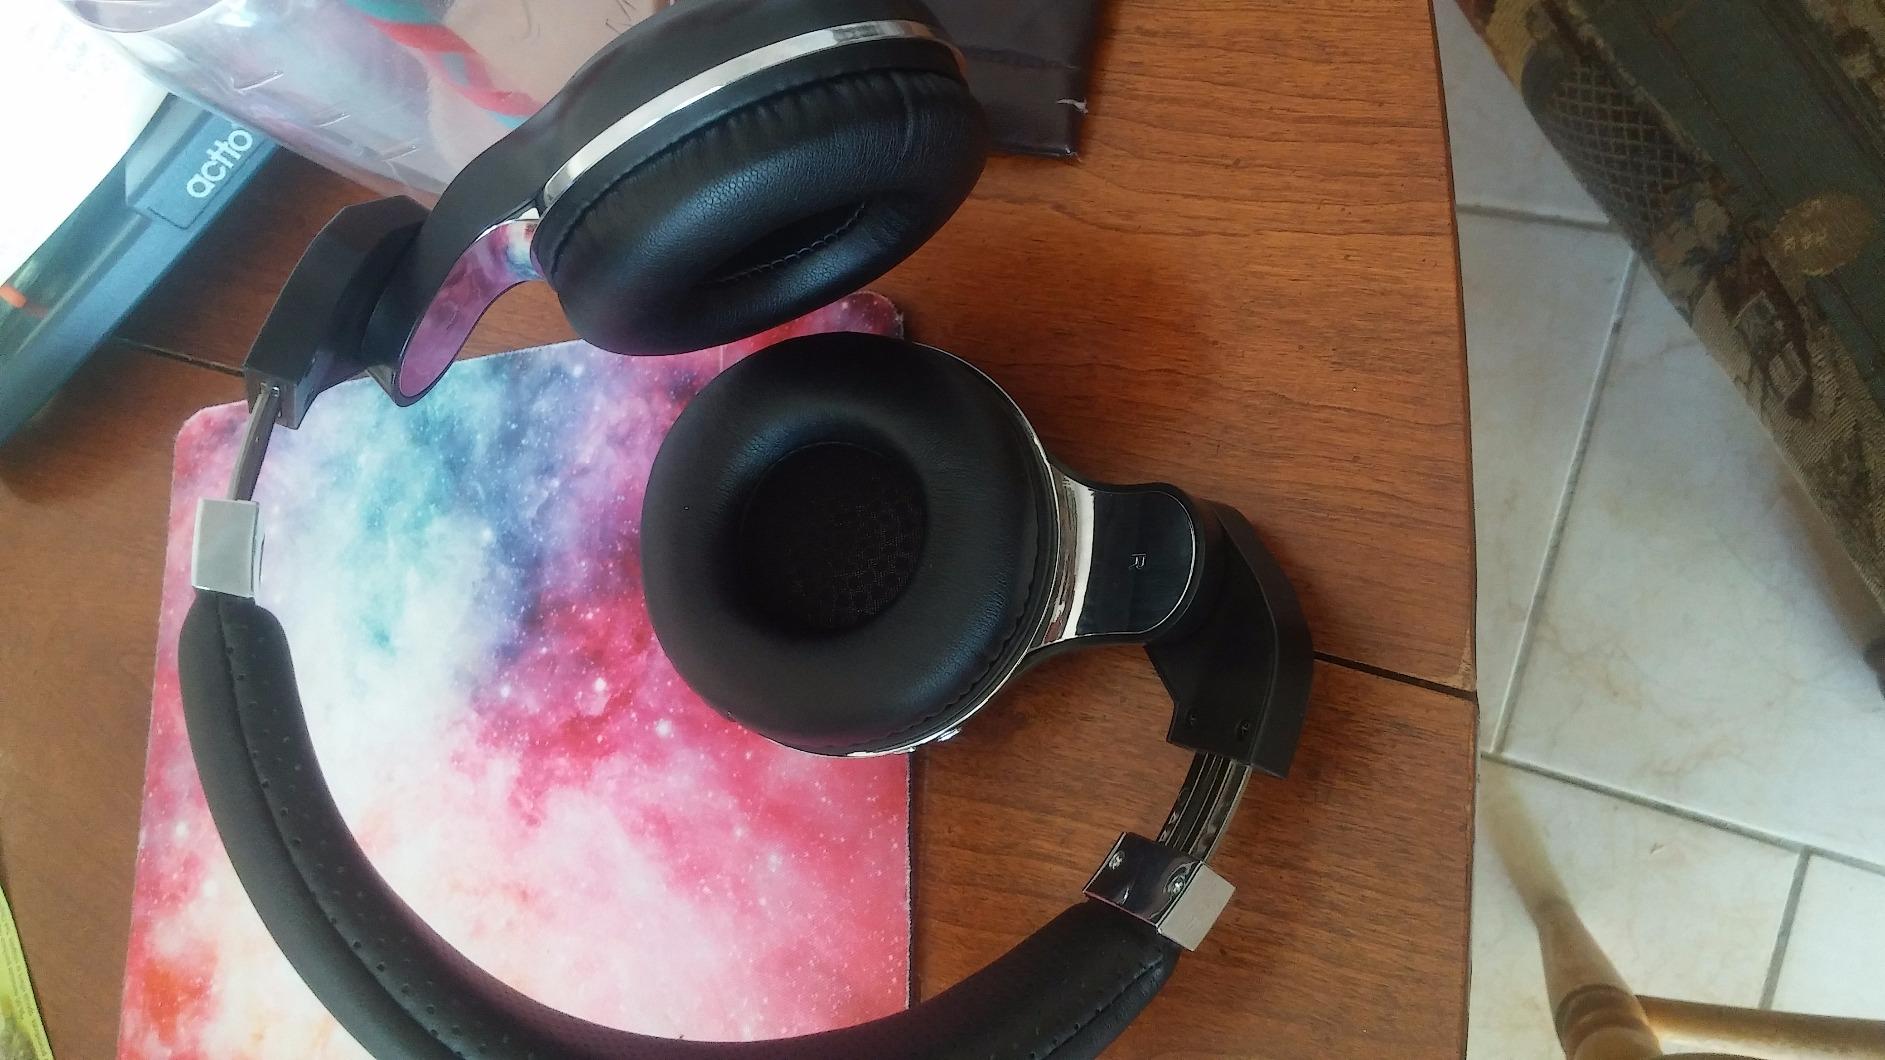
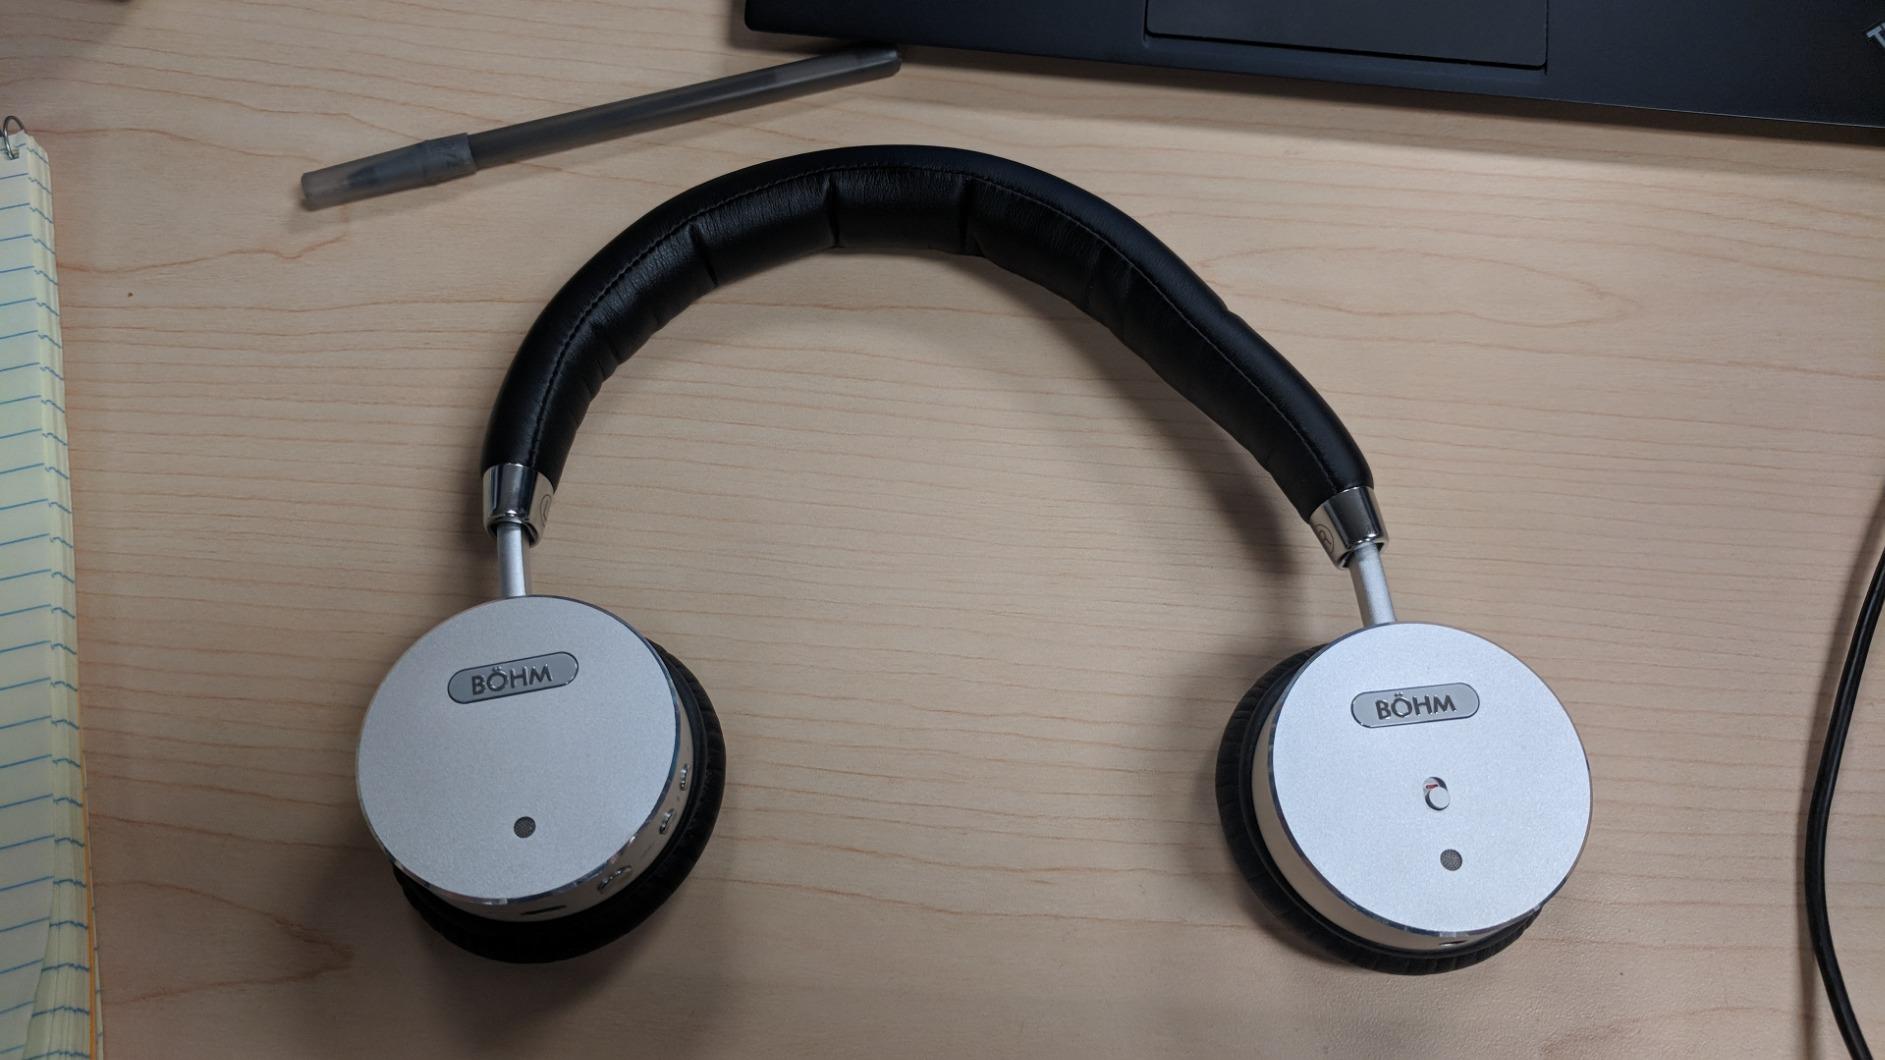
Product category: headphones
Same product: no